Robert Quigg

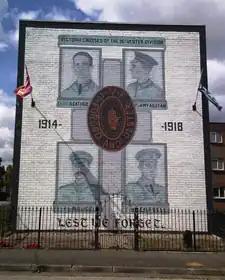
Mural in Belfast's Cregagh estate commemorating Northern Irish VC recipients. Quigg is at the lower left

Robert Quigg (28 February 1885 – 14 May 1955) was an Irish recipient of the Victoria Cross, the highest and most prestigious award for gallantry in the face of the enemy that can be awarded to British and Commonwealth forces. The award was made for his actions during the Battle of the Somme in the First World War.